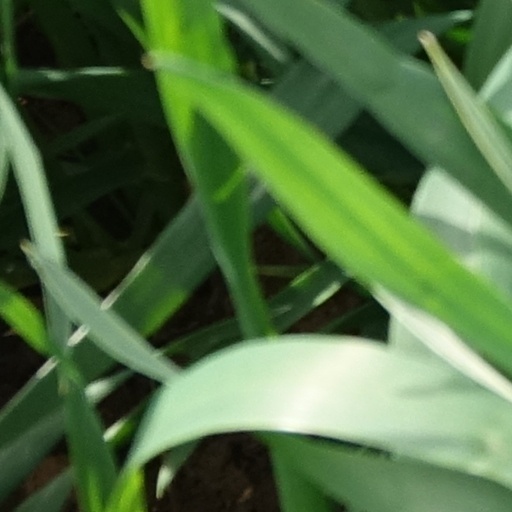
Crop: wheat